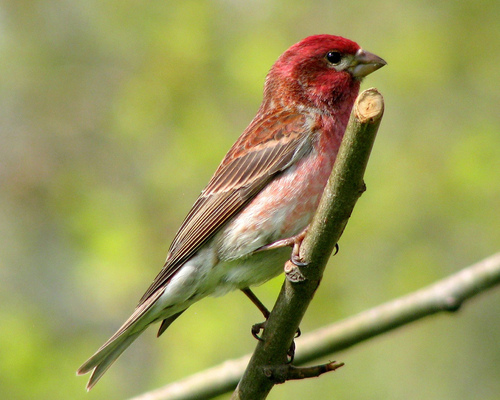
this small reddish bird has light pink legs, a pink and white speckled breast and belly and a red crown.
this is a red and white bird with a pointed beak.
a vibrant red bird with a dark red head, white and red speckled belly and short, conical beak.
this bird has a red crown, a short brown bill, and a spotted breast and belly
this is a red bird with a white belly and a grey beak.
small bird with a red and white body and a red crown.
this bird is small with a red head, tiny greyish beak, white body with reddish spots on the front and dark brown steaks on the wings.
this small bird has a distinctive red head, with a red and white dappled chest and belly, and brown wings.
this bird has wings that are brown and has a red bellya small red and white bird with spots, a long tail, striped wings, long legs, and a short pointy beak.
Species: Purple Finch